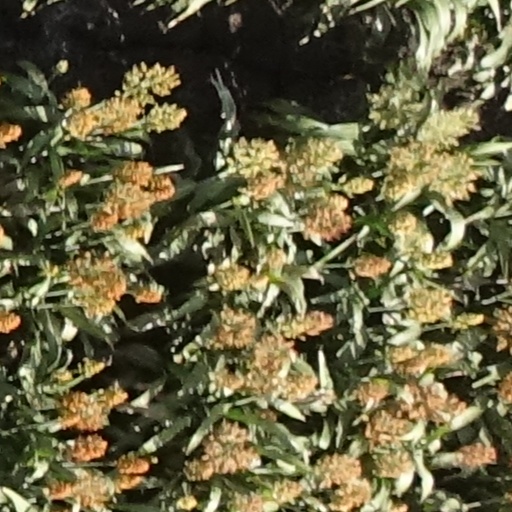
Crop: sorghum